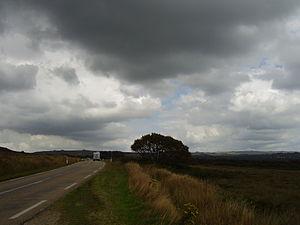
Les monts d'Arrée sont un massif montagneux ancien de la Bretagne occidentale faisant partie du massif armoricain. Composés de roches sédimentaires et métamorphiques datant du Paléozoïque, ils marquaient la limite des évêchés de Cornouaille et de Léon. Leur paysage est très proche de ceux de l'Irlande et du Pays de Galles, avec ses rocs qui émergent de la végétation constituée principalement de landes, qui est typique de l'Argoat.